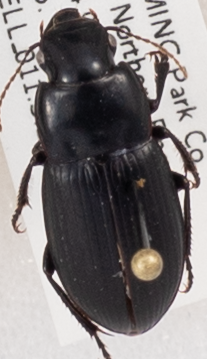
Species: Harpalus laticeps
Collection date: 2019-07-10
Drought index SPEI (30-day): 0.47
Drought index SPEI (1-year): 0.2
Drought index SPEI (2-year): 1.28